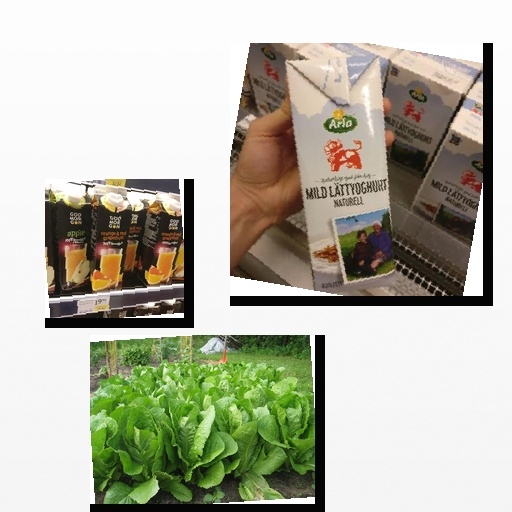
Food items: lettuce, orange_red_grapefruit_juice, natural_low_fat_yogurt